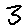
Label: 3